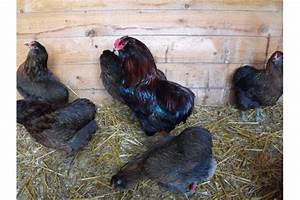
Label: chicken